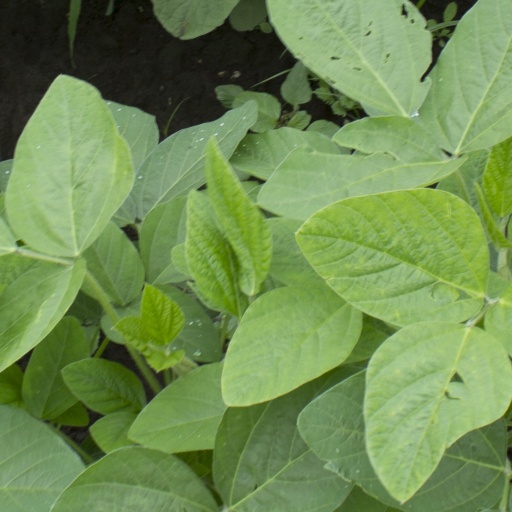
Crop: soybean